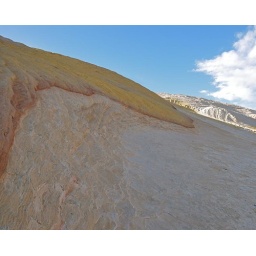
The yellow rock seems to be flowing down over the white rock.